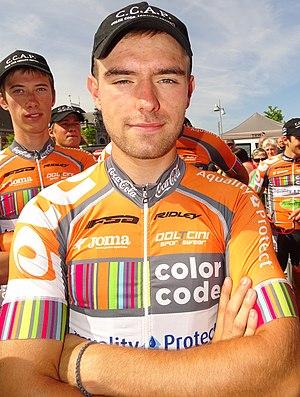
Reportage réalisé le mercredi 22 juillet à l'occasion du départ du Grand Prix Pino Cerami 2015 à Saint-Ghislain, Belgique.
Jimmy Duquennoy, né le 9 juin 1995 à Tournai et mort le 5 octobre 2018 à Wez-Velvain, est un coureur cycliste belge.